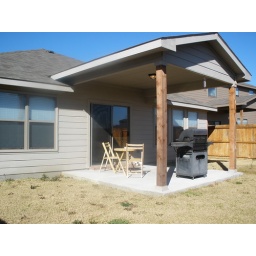
These backyard photos were taken in the winter time.  The grass of course is now lush and very green